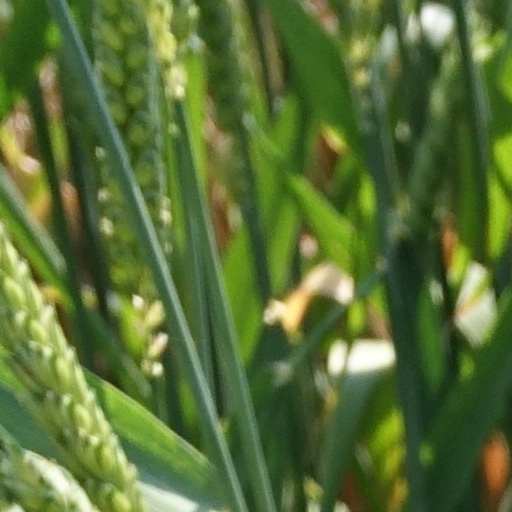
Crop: wheat